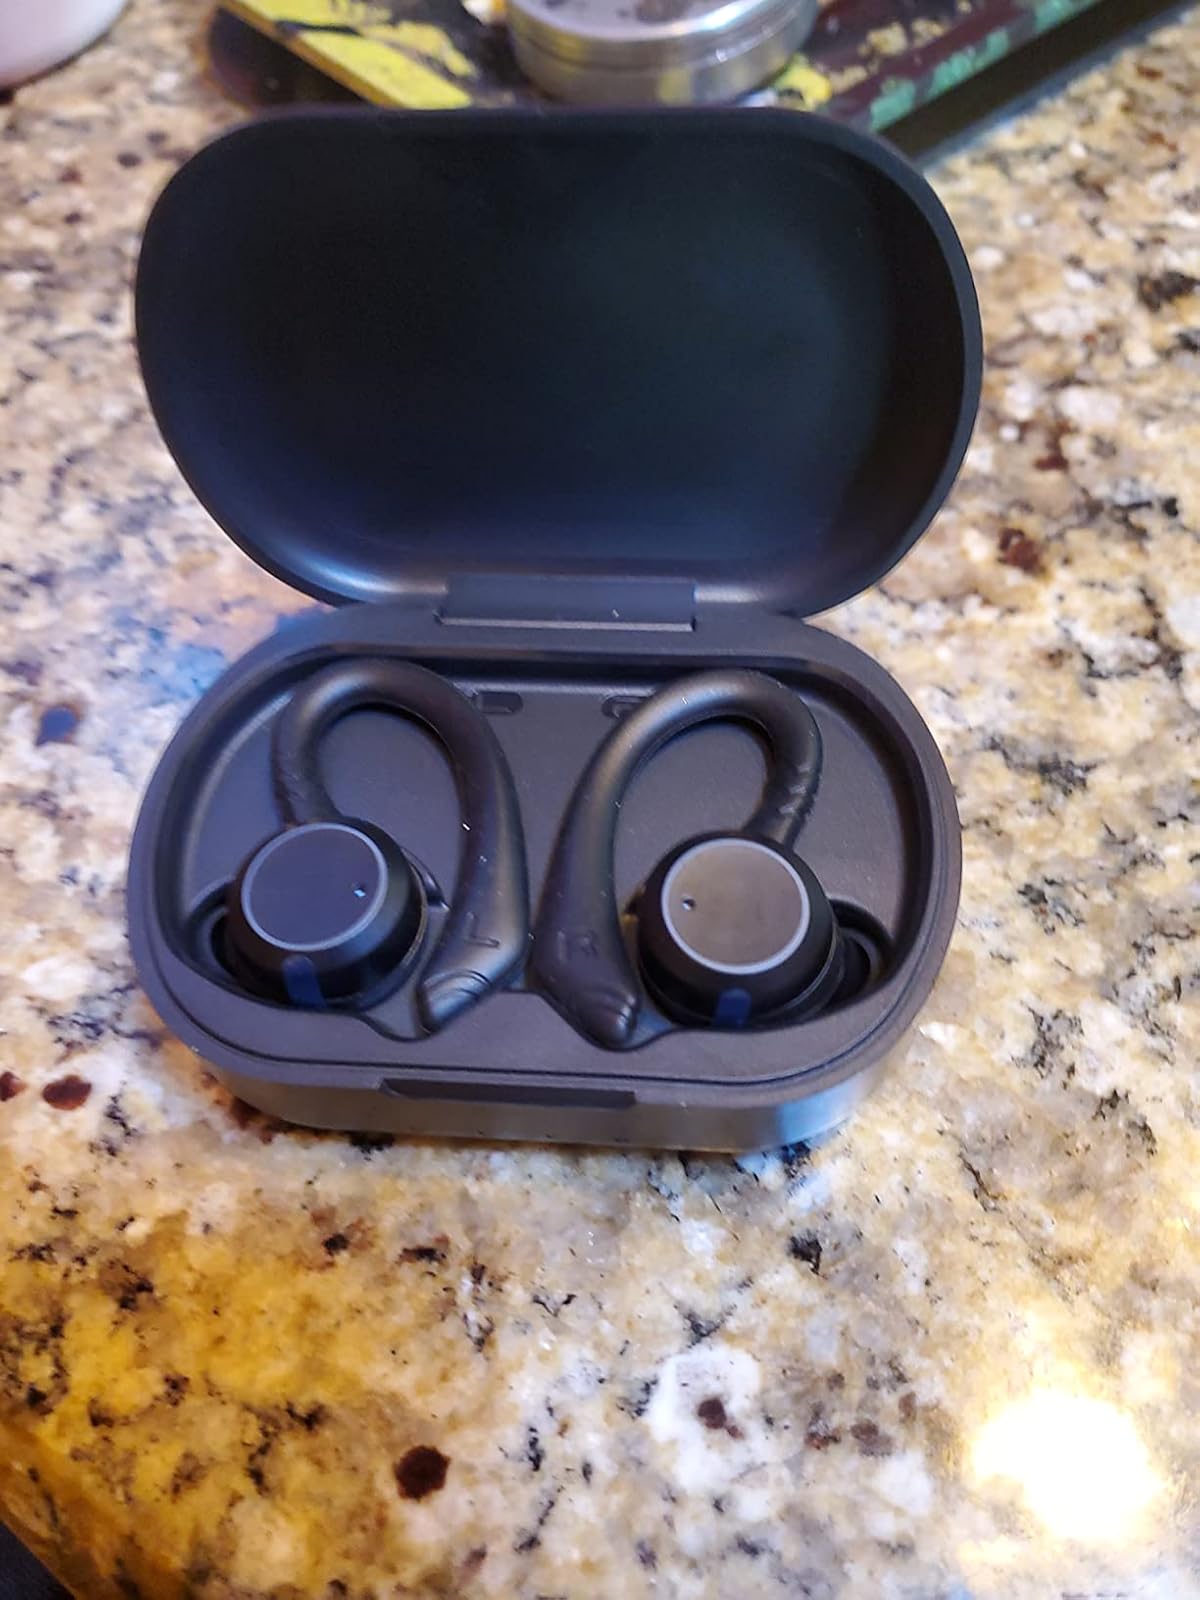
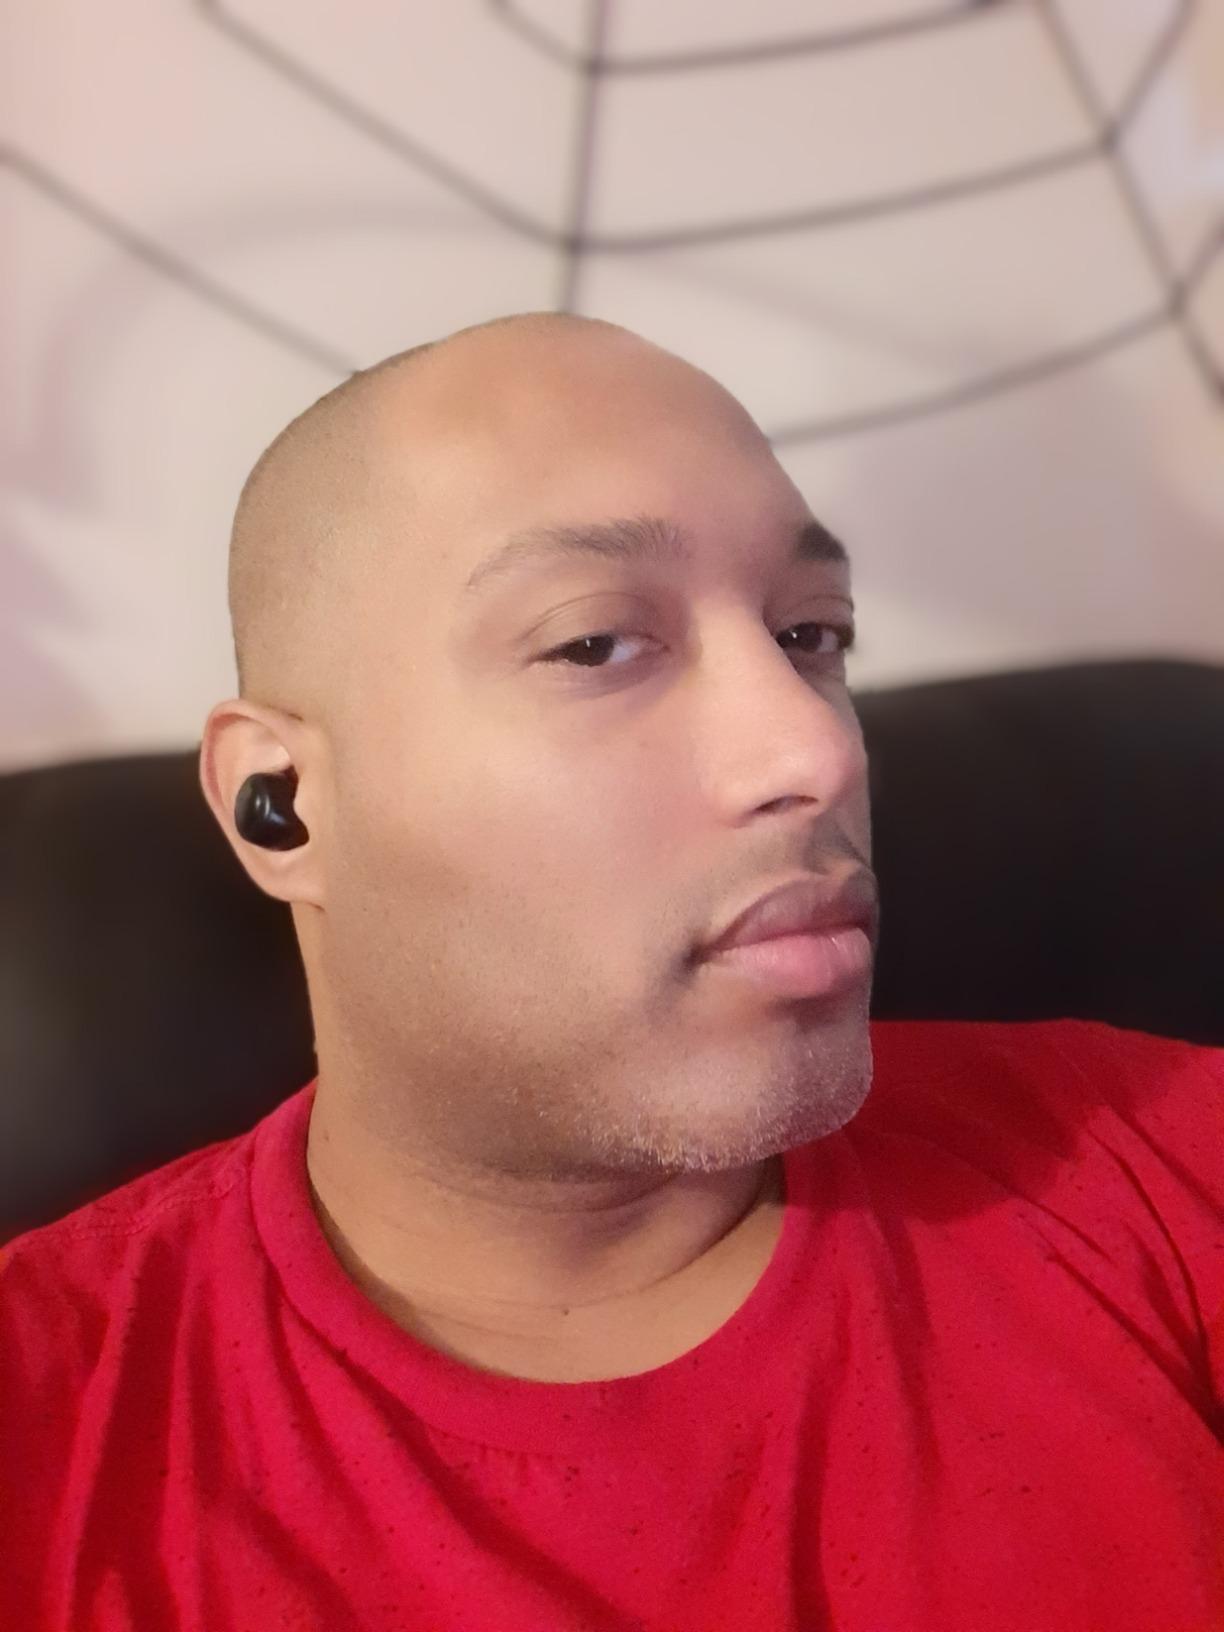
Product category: earbuds
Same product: no